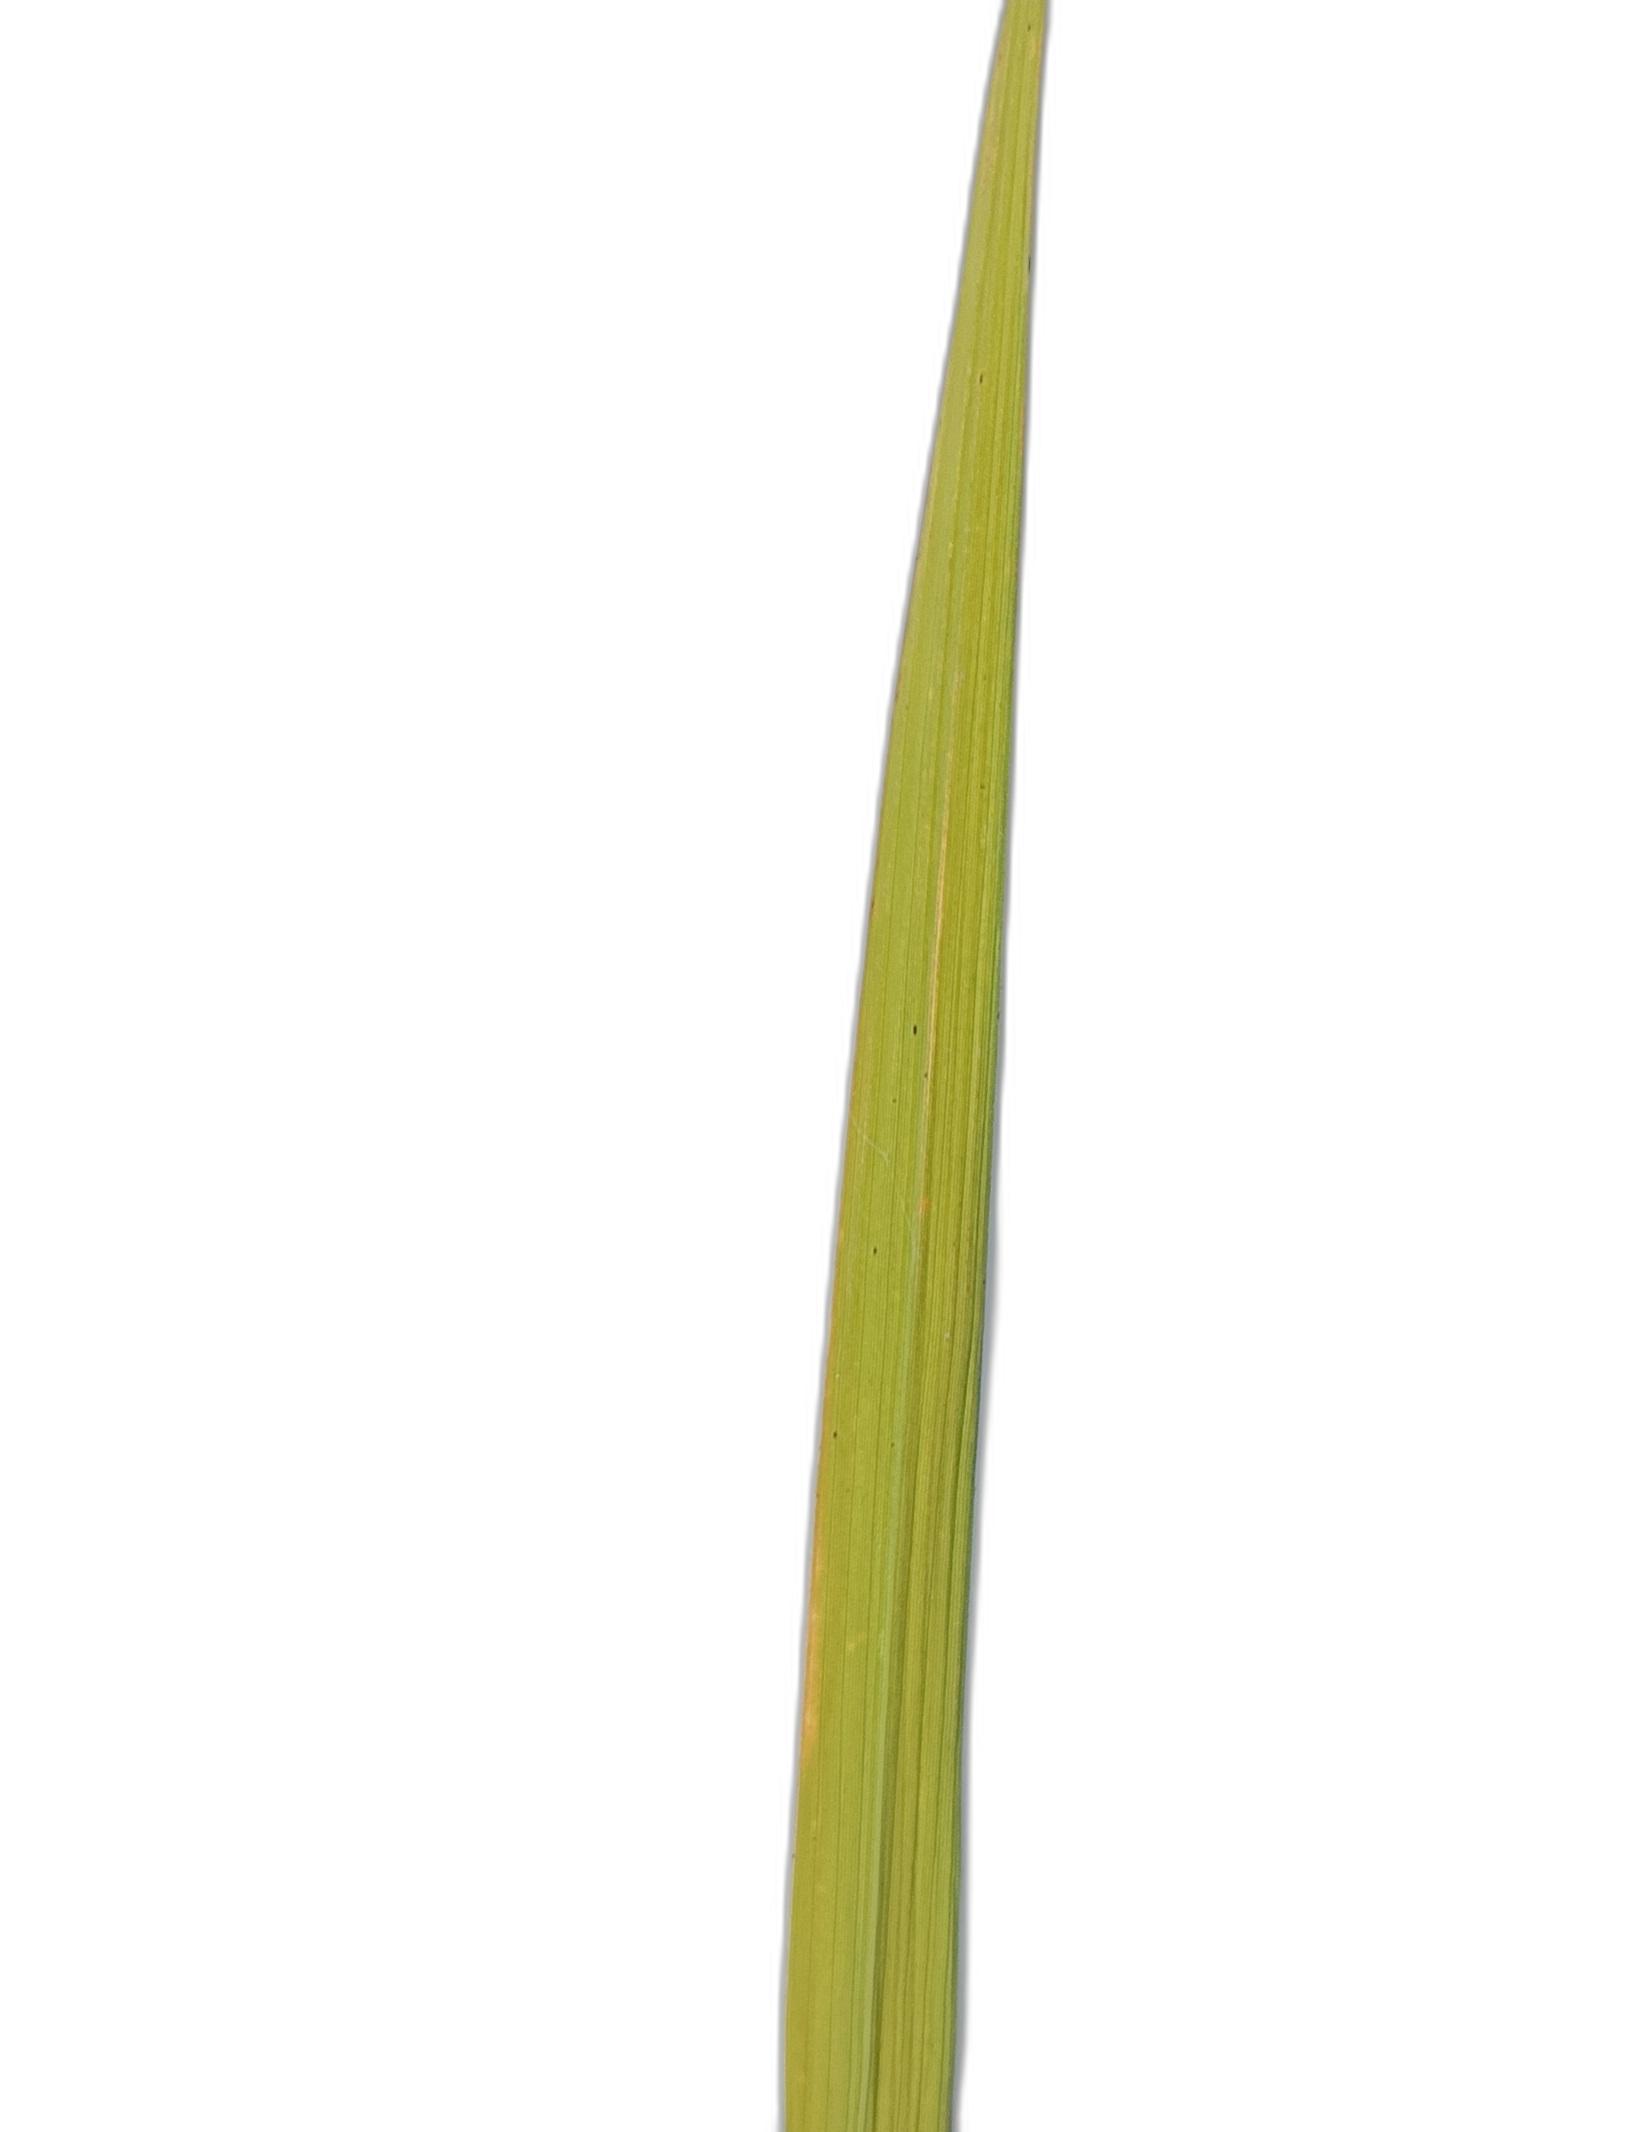
Label: Rice Tungro